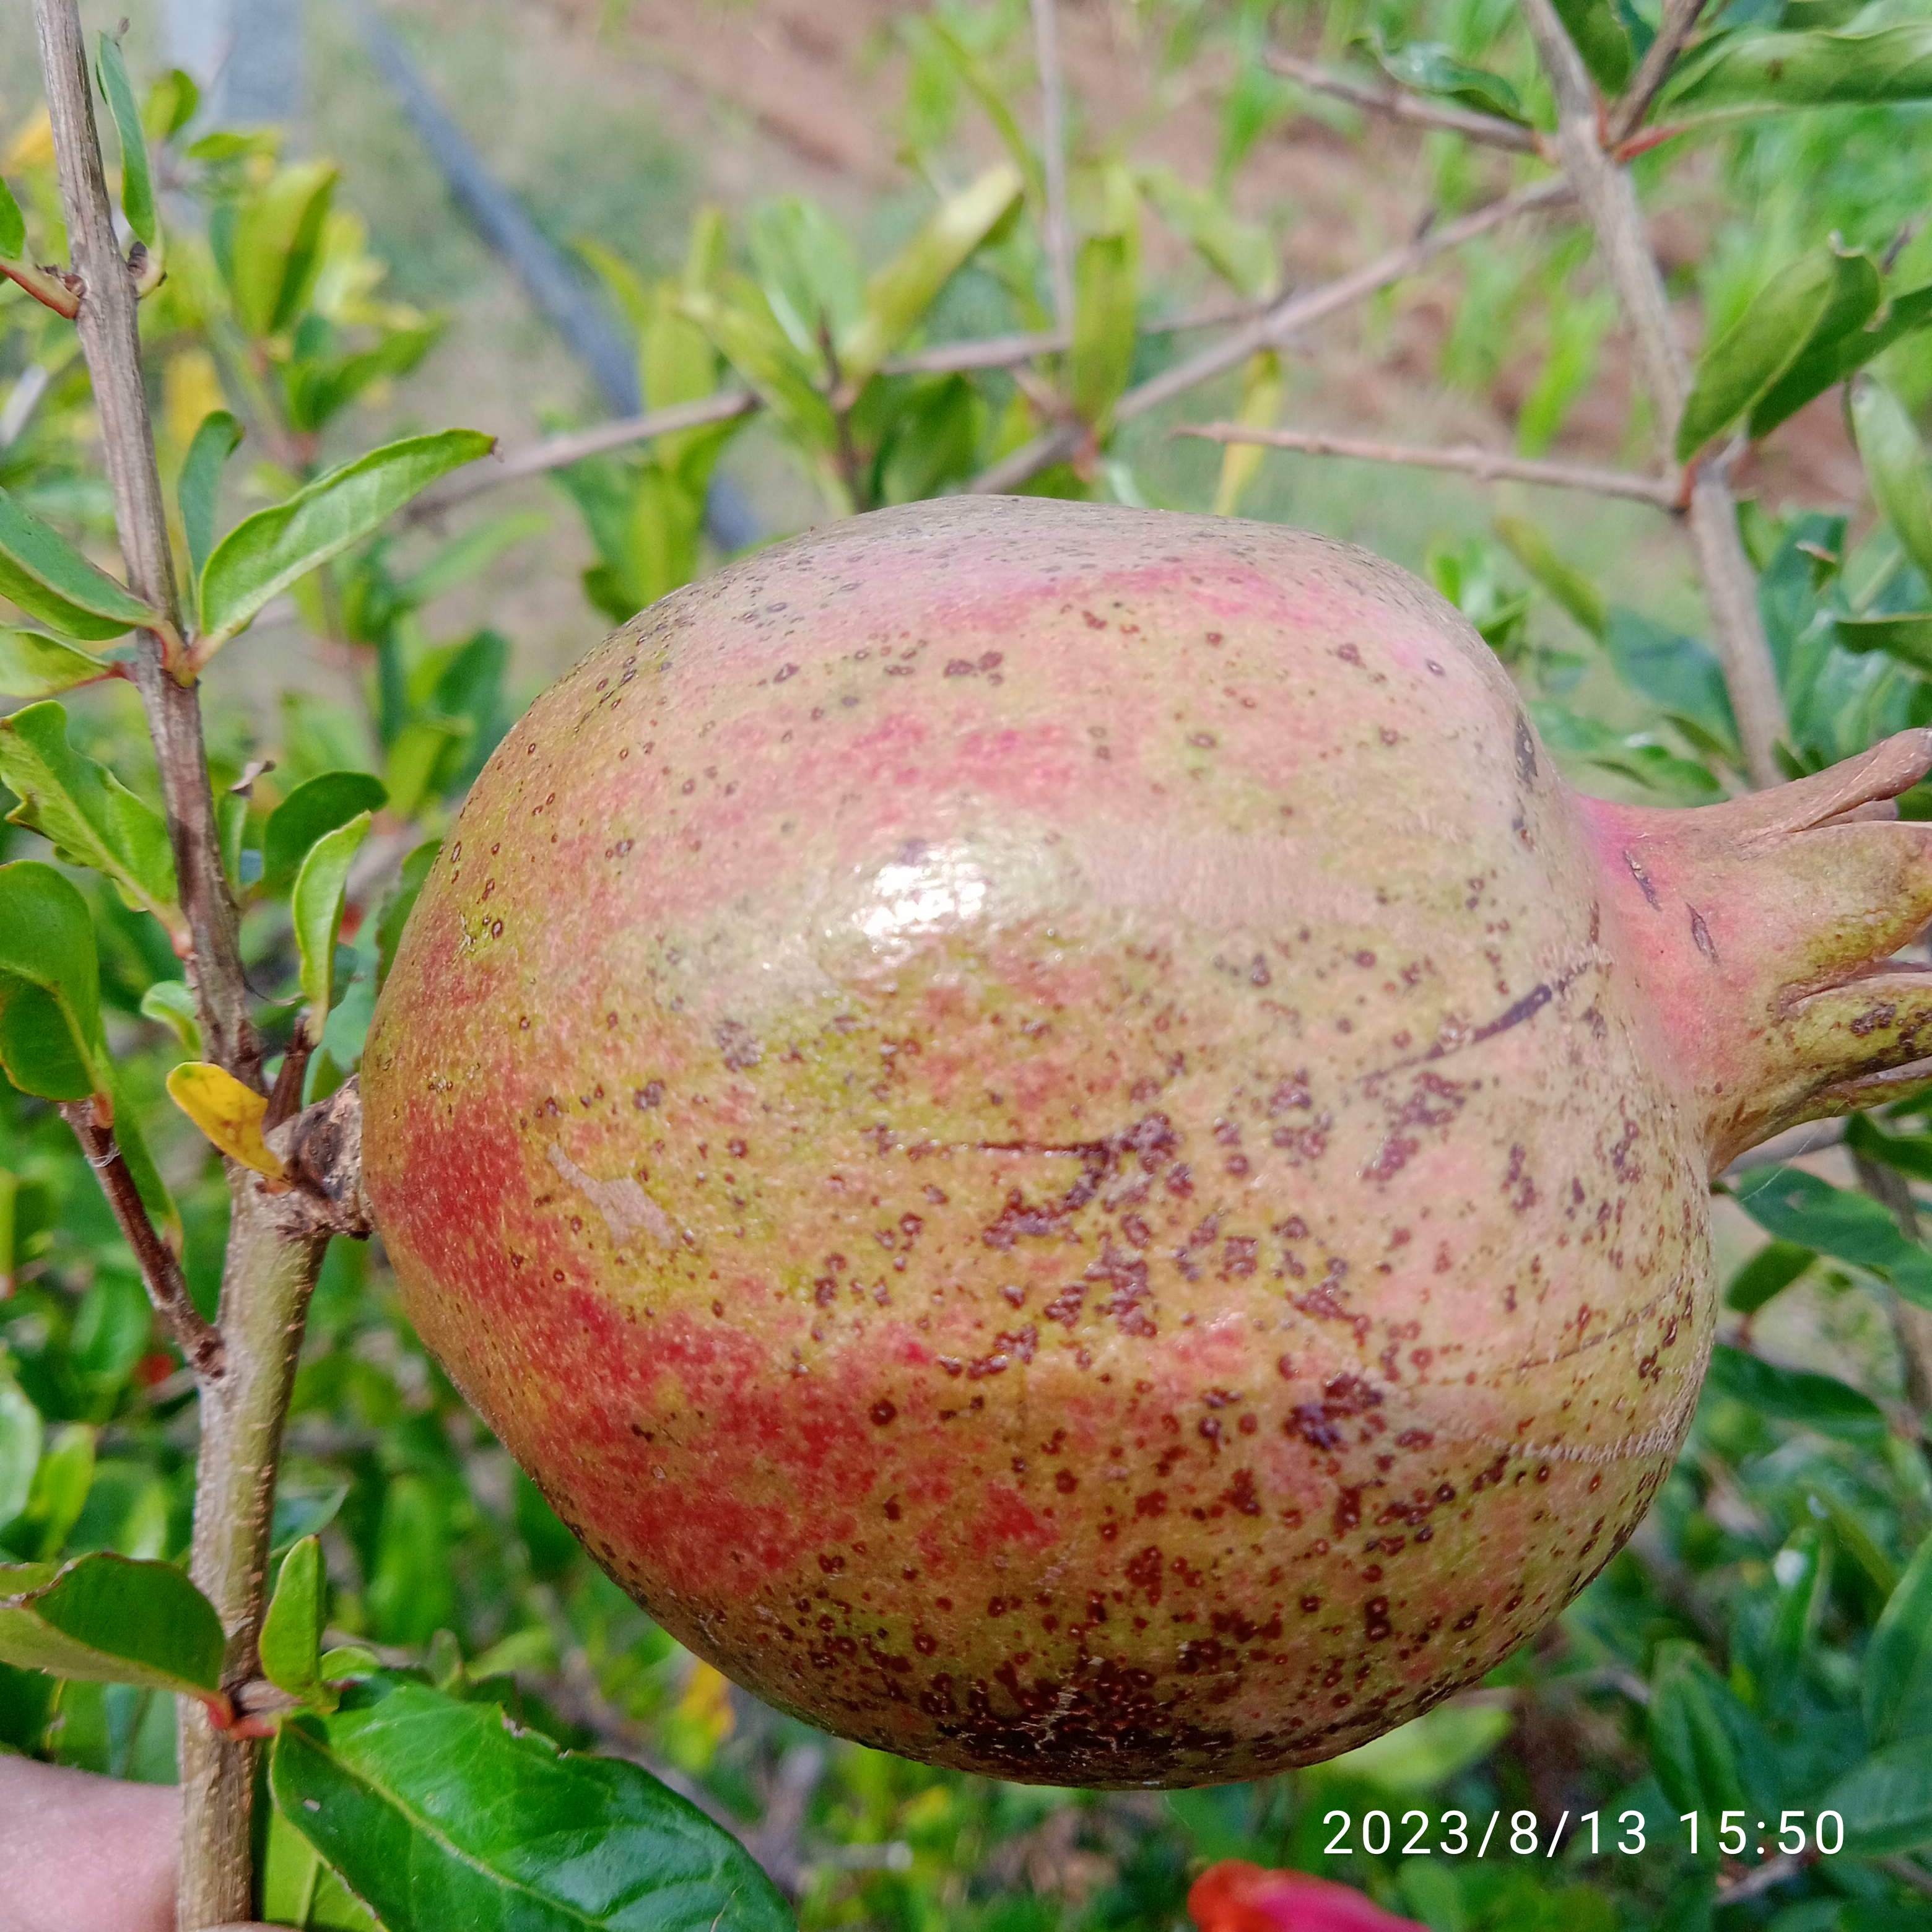
Label: Cercospora